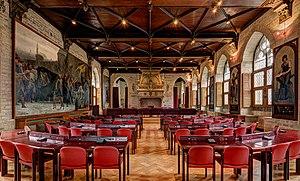
Hôtel de Ville Leuven | Salle gothique